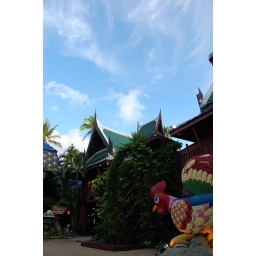
Over here in Phuket, the sky was still very bright even the clock ticked at 7.45pm!